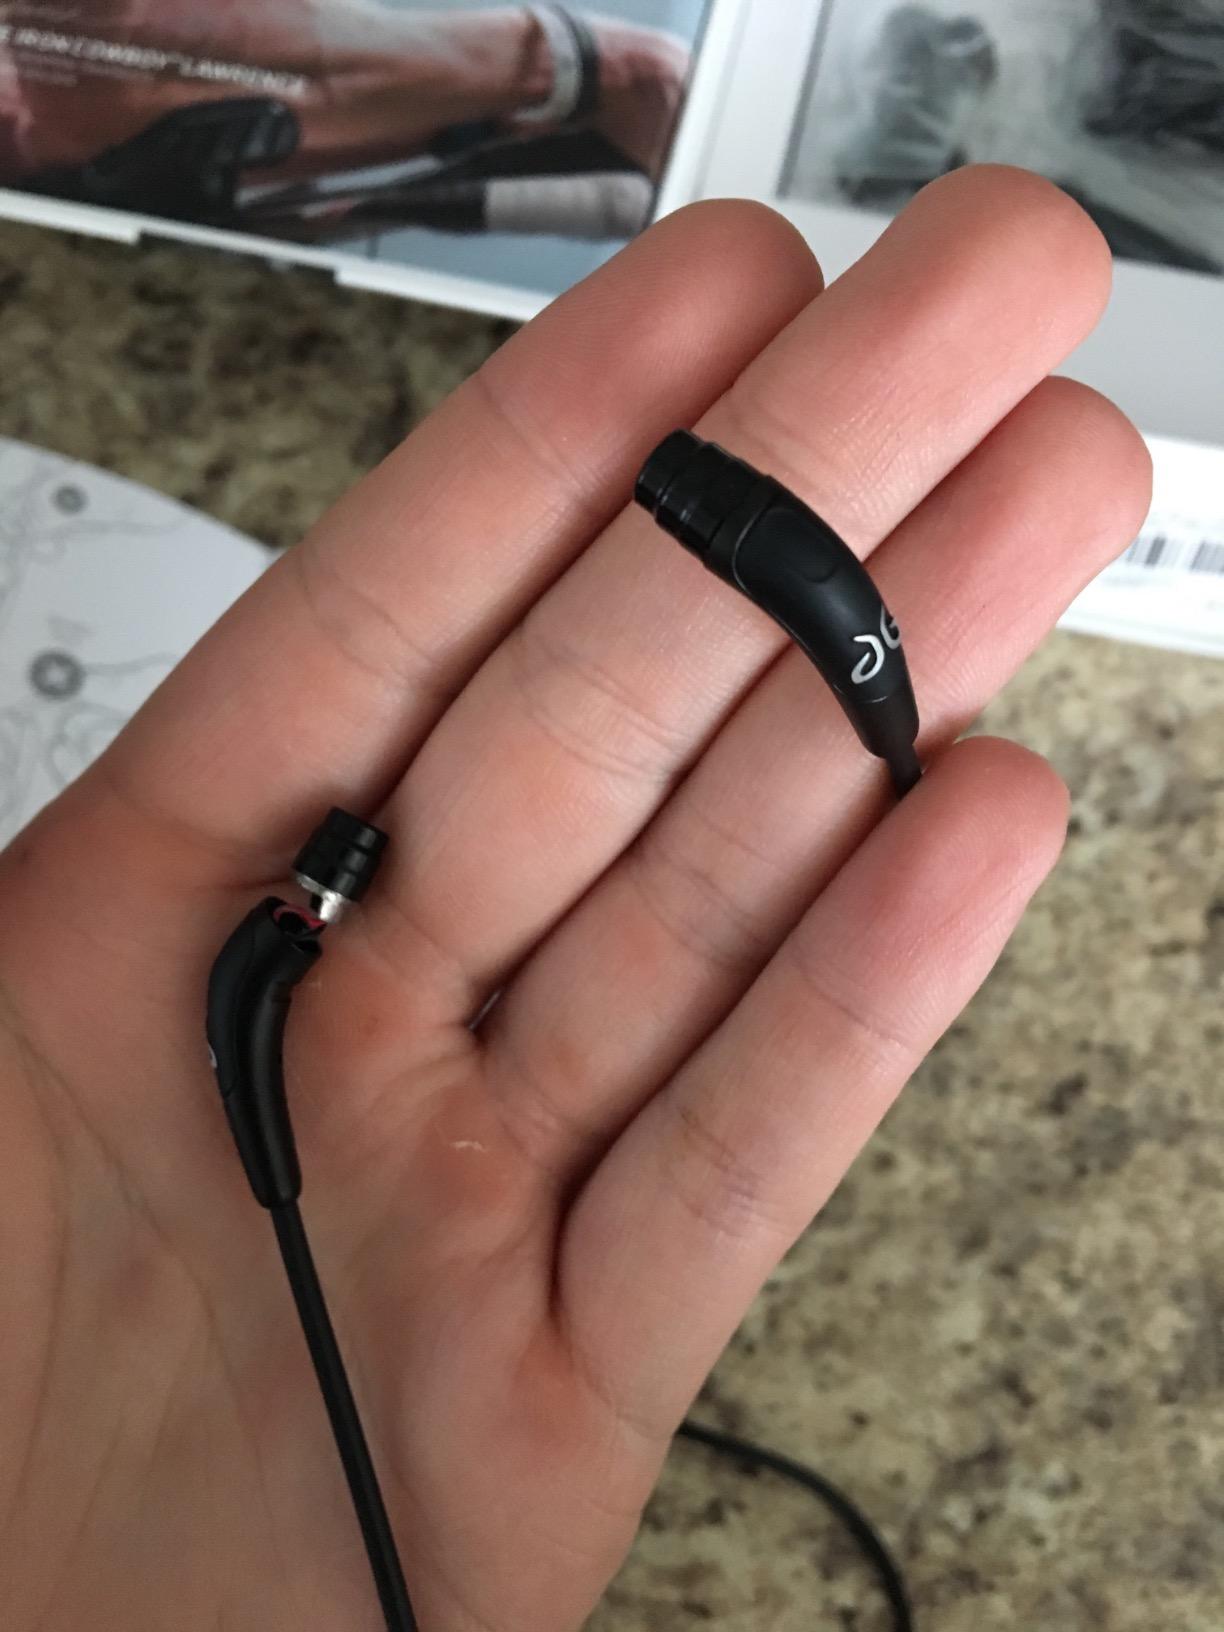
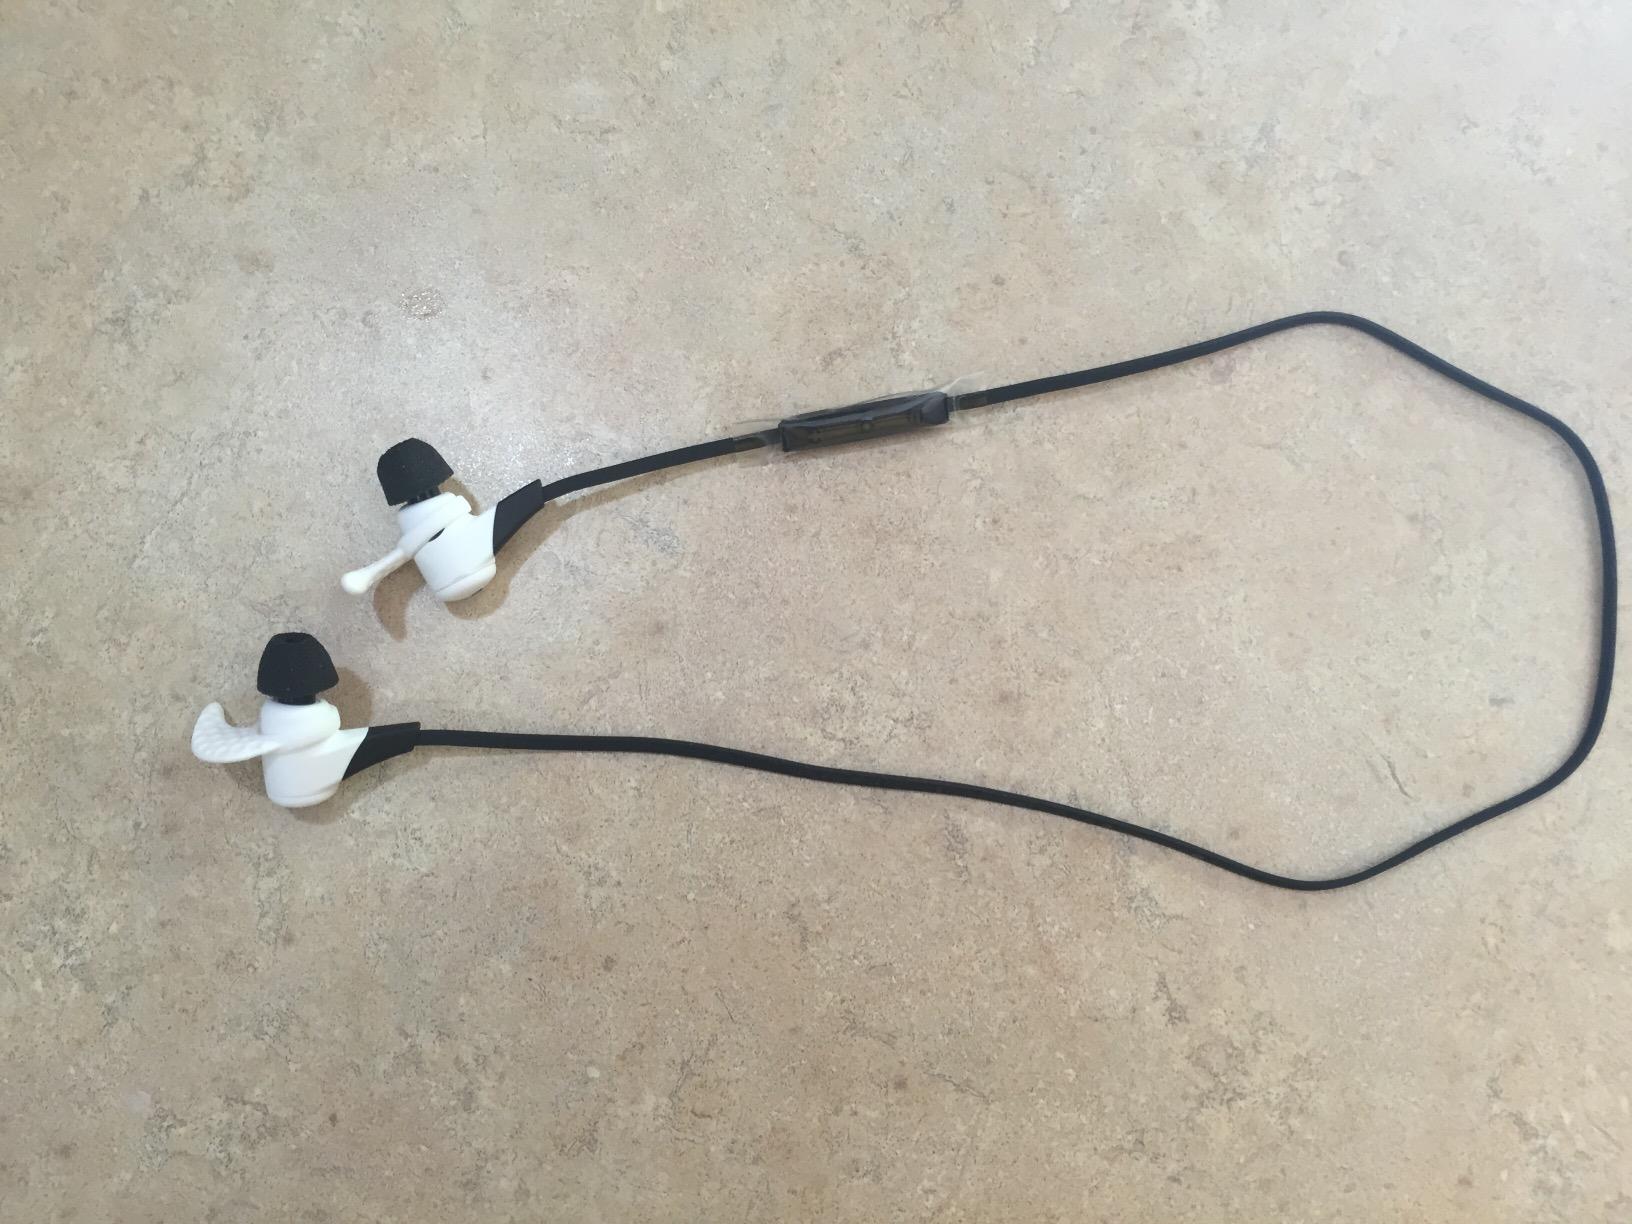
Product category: headphones
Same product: no